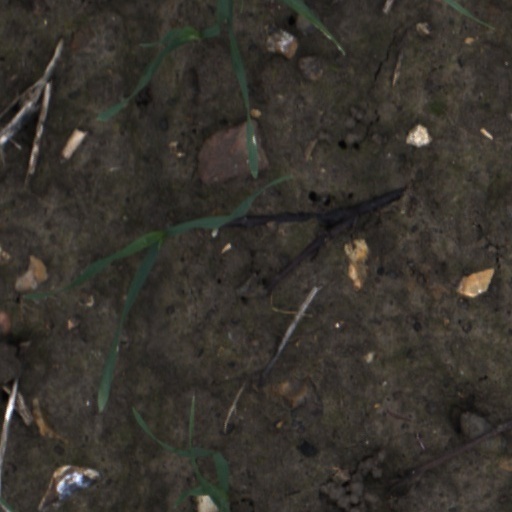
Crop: wheat